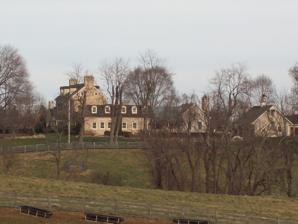
Building: Stone Hall (Cockeysville, Maryland)
Country: United States of America
Year built: 1783
Historic house in Maryland, United States United States historic place Stone Hall U.S. National Register of Historic Places Stone Hall, December 2009 Show map of Maryland Show map of the United States Nearest city Cockeysville, Maryland Coordinates 39°30′34″N 76°41′58″W / 39.50944°N 76.69944°W / 39.50944; -76.69944 Area 82 acres (33 ha) Built 1783 Architectural style Federal NRHP reference No. 73000900 Added to NRHP July 26, 1973 Stone Hall is a historic home located at Cockeysville , Baltimore County , Maryland , United States.  It is a manor house set on a 248-acre (1.00 km 2 ) estate that was originally part of a 4,200-acre (17 km 2 ) tract called Nicholson's Manor.  It was patented by William Nicholson of Kent County, Maryland in 1719. The property in what is now known as the Worthington Valley was split up in 1754 and sold in 1050-acre lots to Roger Boyce, Corbin Lee, Brian Philpot, and Thinsey Johns. The house known as Stone Hall was built on the 360-acre plantation bought by Thomas Gent, in 1775 from Philpot. Gent served as a colonel in the Baltimore Militia during the Revolutionary War. The house was built in four sections beginning in the late eighteenth century: the initial stage consisted of a 1 + 1 ⁄ 2 -story fieldstone structure built before 1783; the north and south wings were added between 1783 and 1798; and the 2 + 1 ⁄ 2 -story, gable -roofed, fieldstone main block at the north end. During the later years as a working plantation in the antebellum period, the 1 + 1 ⁄ 2 -story structure was likely used as a separate kitchen. Other outbuildings would have included slave quarters . Many of these were likely kept after emancipation to be used by sharecroppers . The last section of the mansion, a 1 + 1 ⁄ 2 -story fieldstone addition, was built about 1930, probably after the property was bought by Garnet and Salina Hulings.  Also on the property is a barn, carriage house, and a blacksmith shop. The house was listed on the National Register of Historic Places in 1973. References